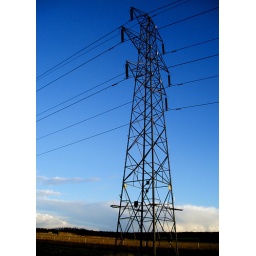
Taken on my way home from work. The sky was this fantastic blue in the late afternoon.